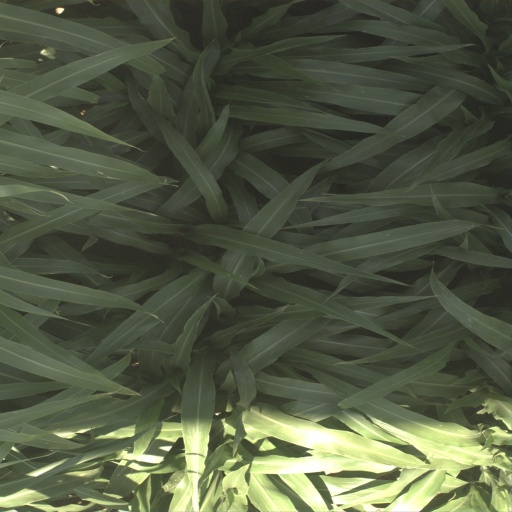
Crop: sorghum